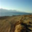
Label: sea